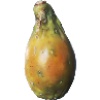
Label: cactus_fruit